The Beach Boys live performances

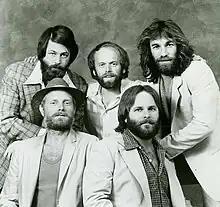
The Beach Boys in 1979

The group's first two albums for CBS, 1979's "L.A. (Light Album)" and 1980's "Keepin' the Summer Alive", struggled in the US, charting at 100 and 75 respectively, though the band did manage a top-forty single from "L.A." with "Good Timin'". The recording of these albums saw Bruce Johnston return to the band, initially solely as a producer and eventually as a full-time band member. In May 1979, Dennis was suspended from the touring band. He was absent from many concerts, with percussionist Bobby Figueroa moving to drums in his absence, but he returned in June 1980 for a European tour. On June 21, 1980, the Beach Boys performed a concert at Knebworth, England, which featured a slightly intoxicated Dennis. The concert would later be released as a live album titled "" in 2002; this was the first live album featuring all six band members to be released. During this period, the band members themselves provided the majority of the instrumentation in their concerts, augmented by supporting musicians Ed Carter (backing vocals, rhythm and lead guitars), Joe Chemay (bass, backing vocals), Figueroa (vocals, percussion, drums), and Mike Meros (organ, keyboards, synthesizer, piano). Shortly after this tour, Chemay departed, with Carter moving back to bass. On July 4, 1980, they played at the Washington Mall, notably featuring all six band members playing together. (Bobby Figueroa left in 1981 and returned in July 1983.)